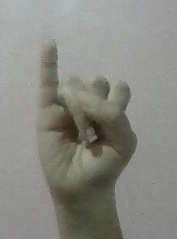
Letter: meem